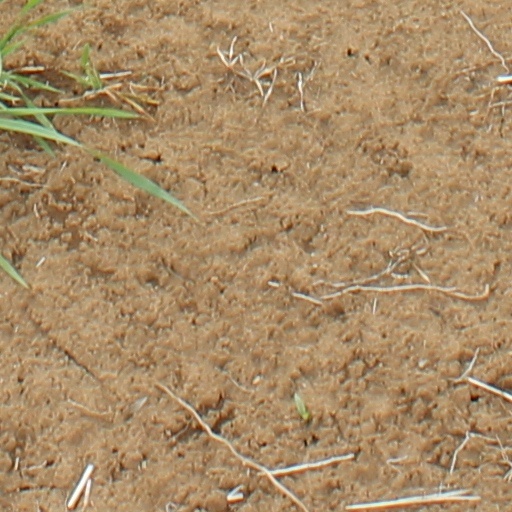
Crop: wheat